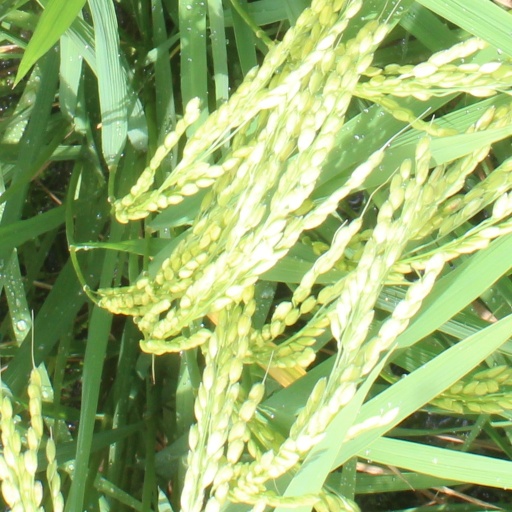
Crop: rice